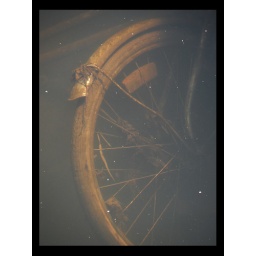
lost bike in the river